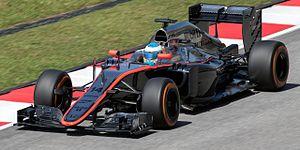
Le Grand Prix automobile de Malaisie 2015, disputé le 29 mars 2015 sur le circuit international de Sepang, est la 918ᵉ épreuve du championnat du monde de Formule 1 courue depuis 1950, la dix-septième disputée à Sepang depuis 1999, et la seconde manche du championnat 2015.